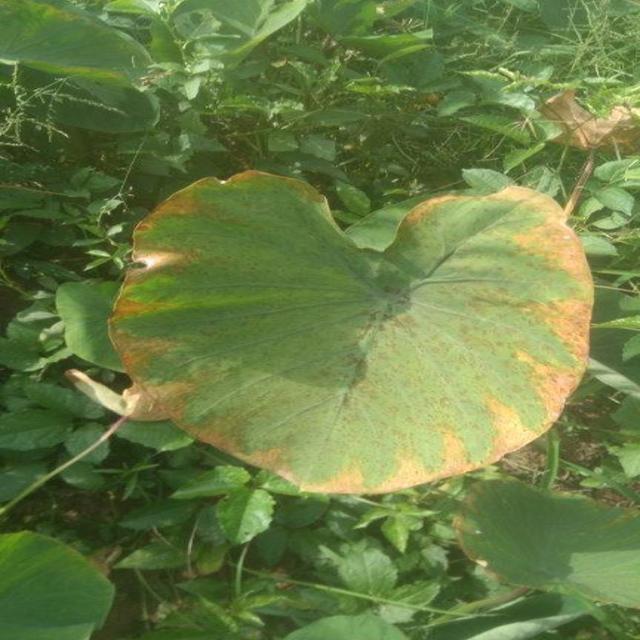
Label: Mid_Blight